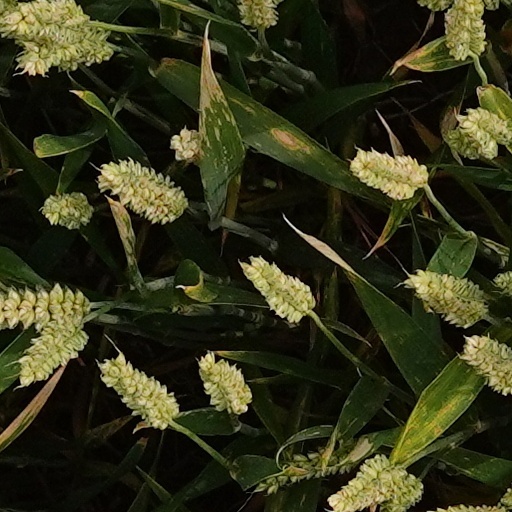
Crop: wheat